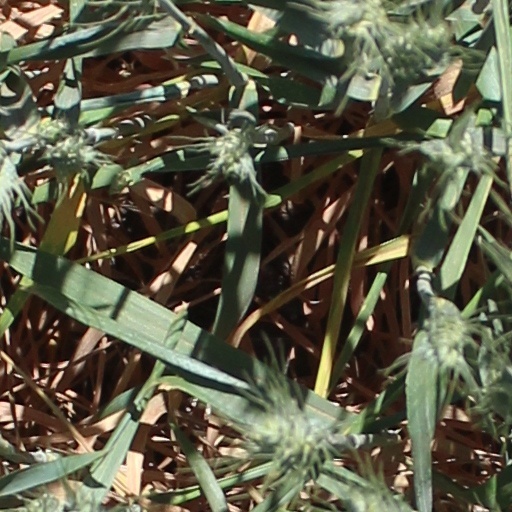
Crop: wheat